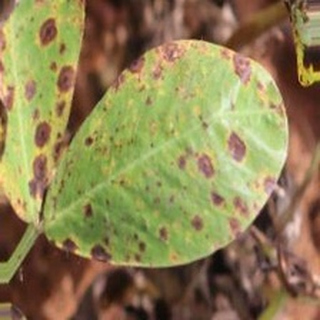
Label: groundnut_late_leaf_spot